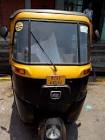
Vehicle type: Auto Rickshaws